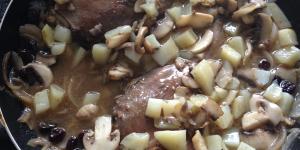
conejo guisado con uvas y patatas